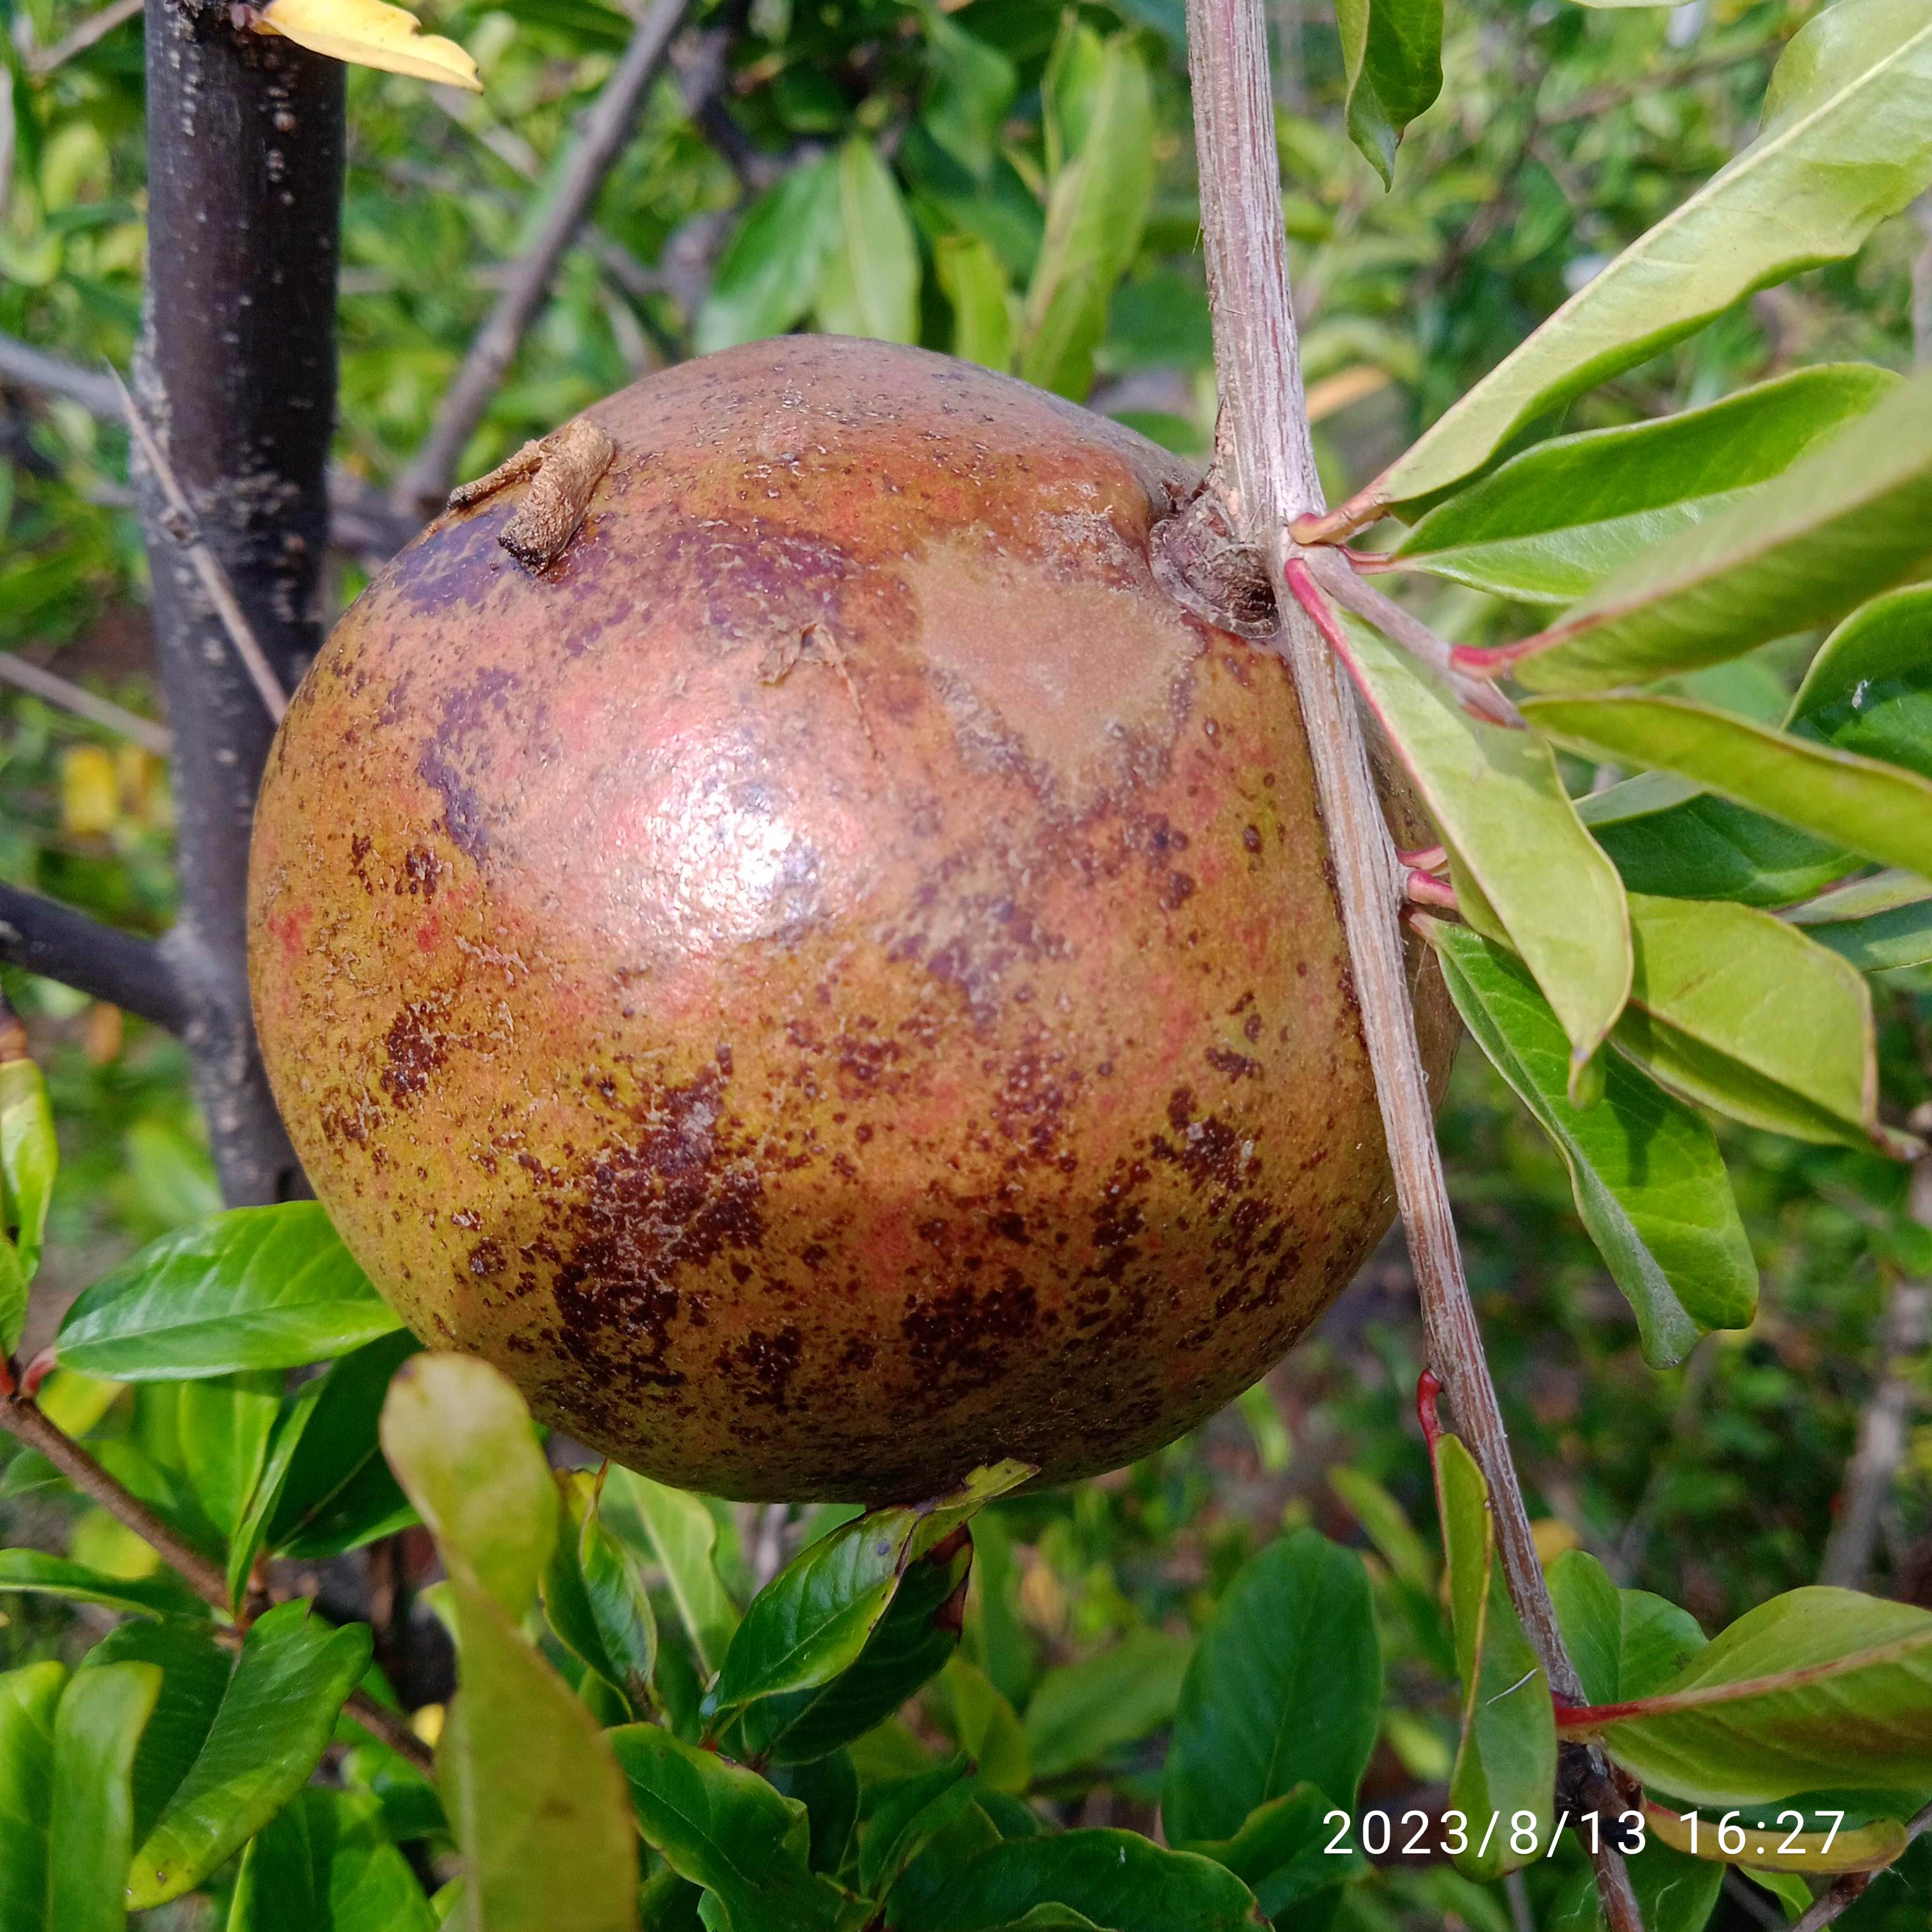
Label: Cercospora